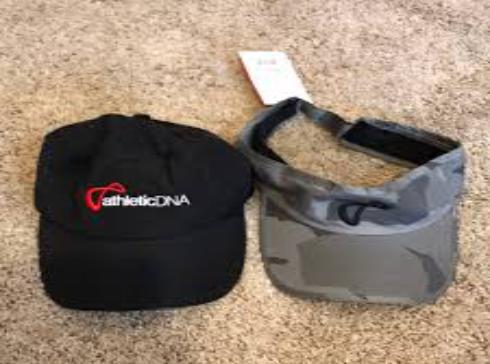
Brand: Athletic DNA
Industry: Clothes